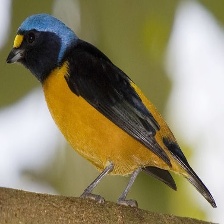
Species: ANTILLEAN EUPHONIA
Scientific name: EUPHONIA MUSICA